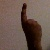
The image shows a hand gesture representing the number 1 in Indian Sign Language.